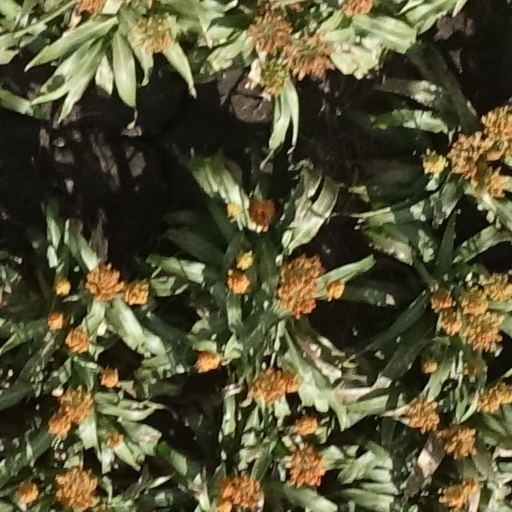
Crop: sorghum